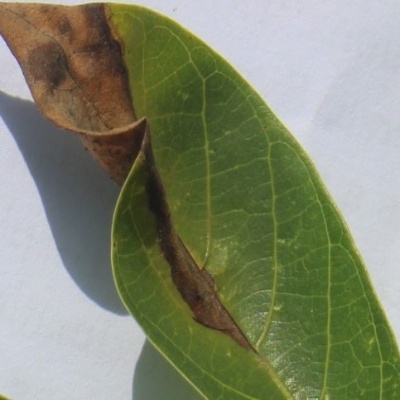
Crop: Cassava
Condition: bacterial blight